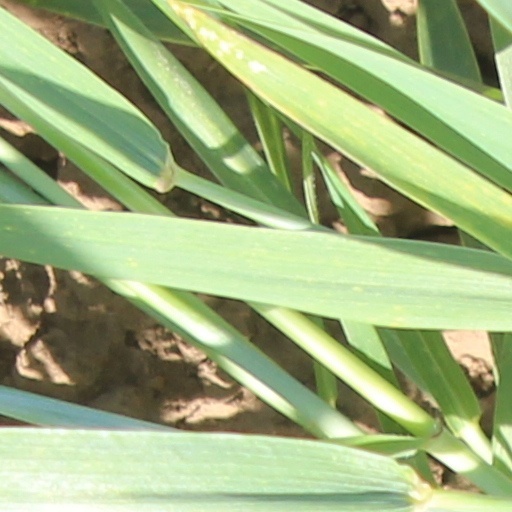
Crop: wheat